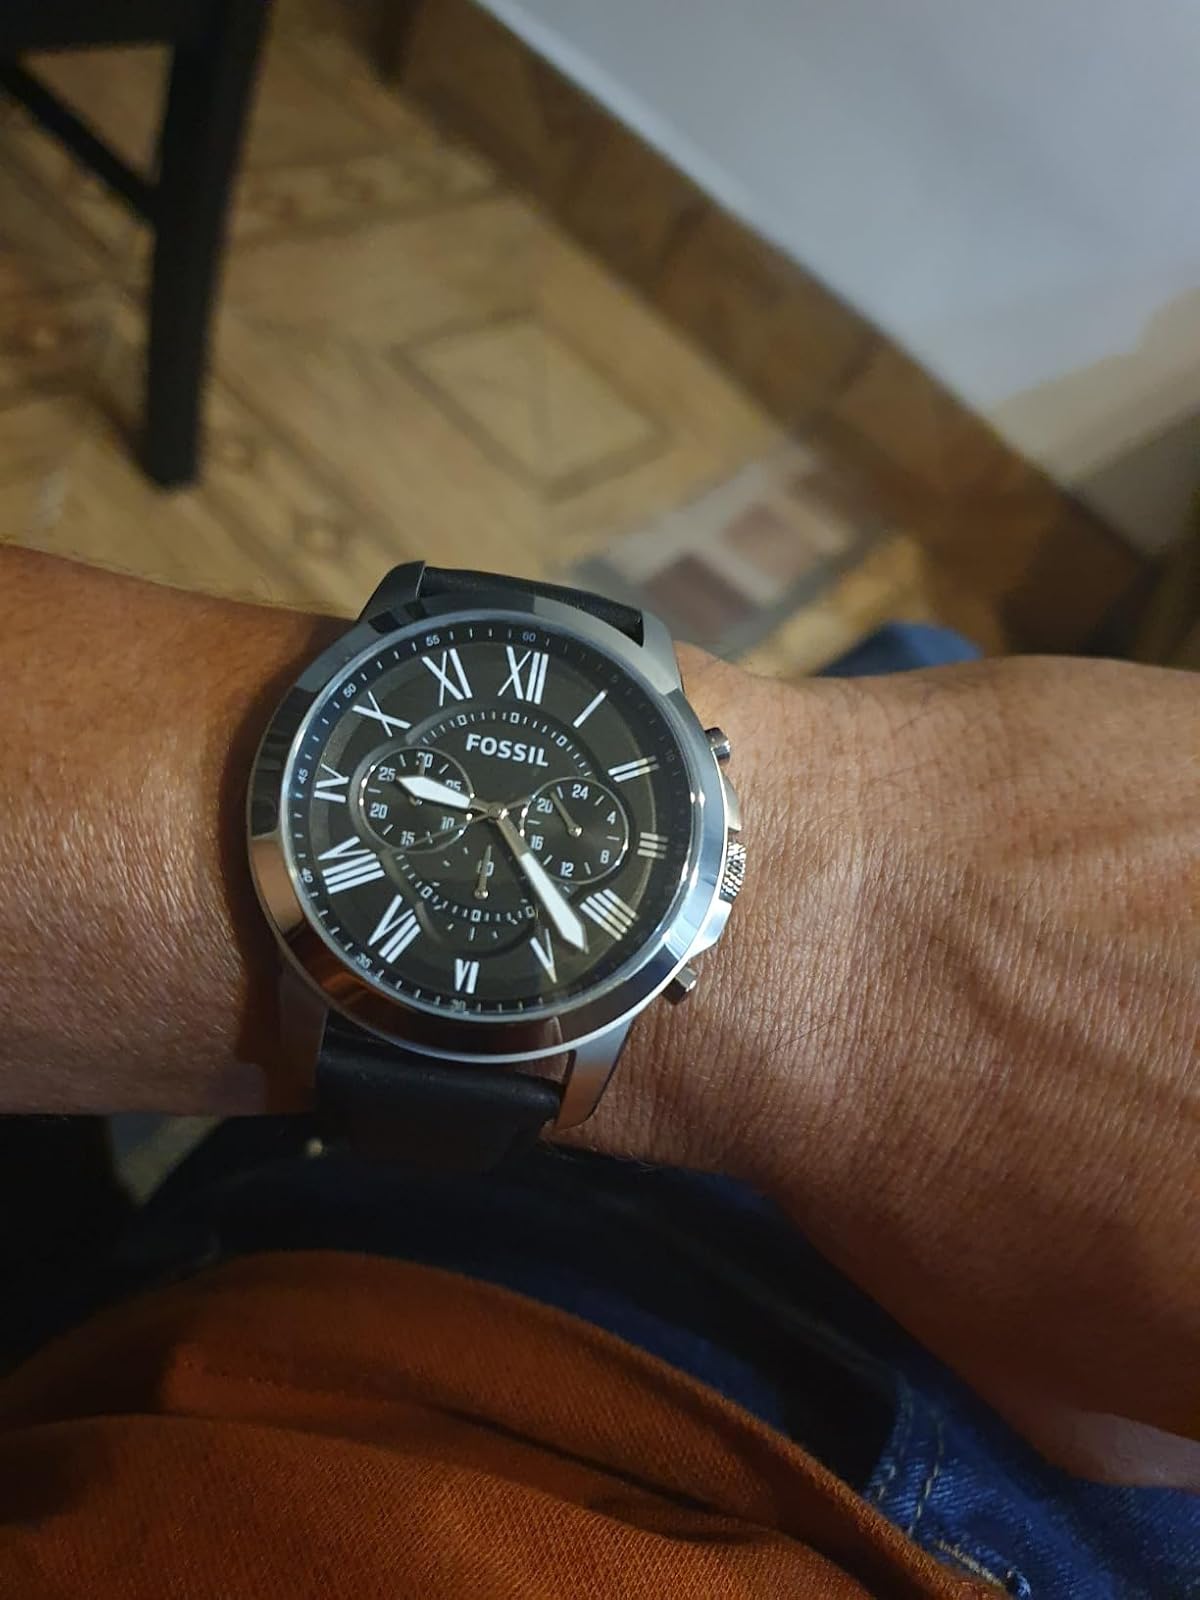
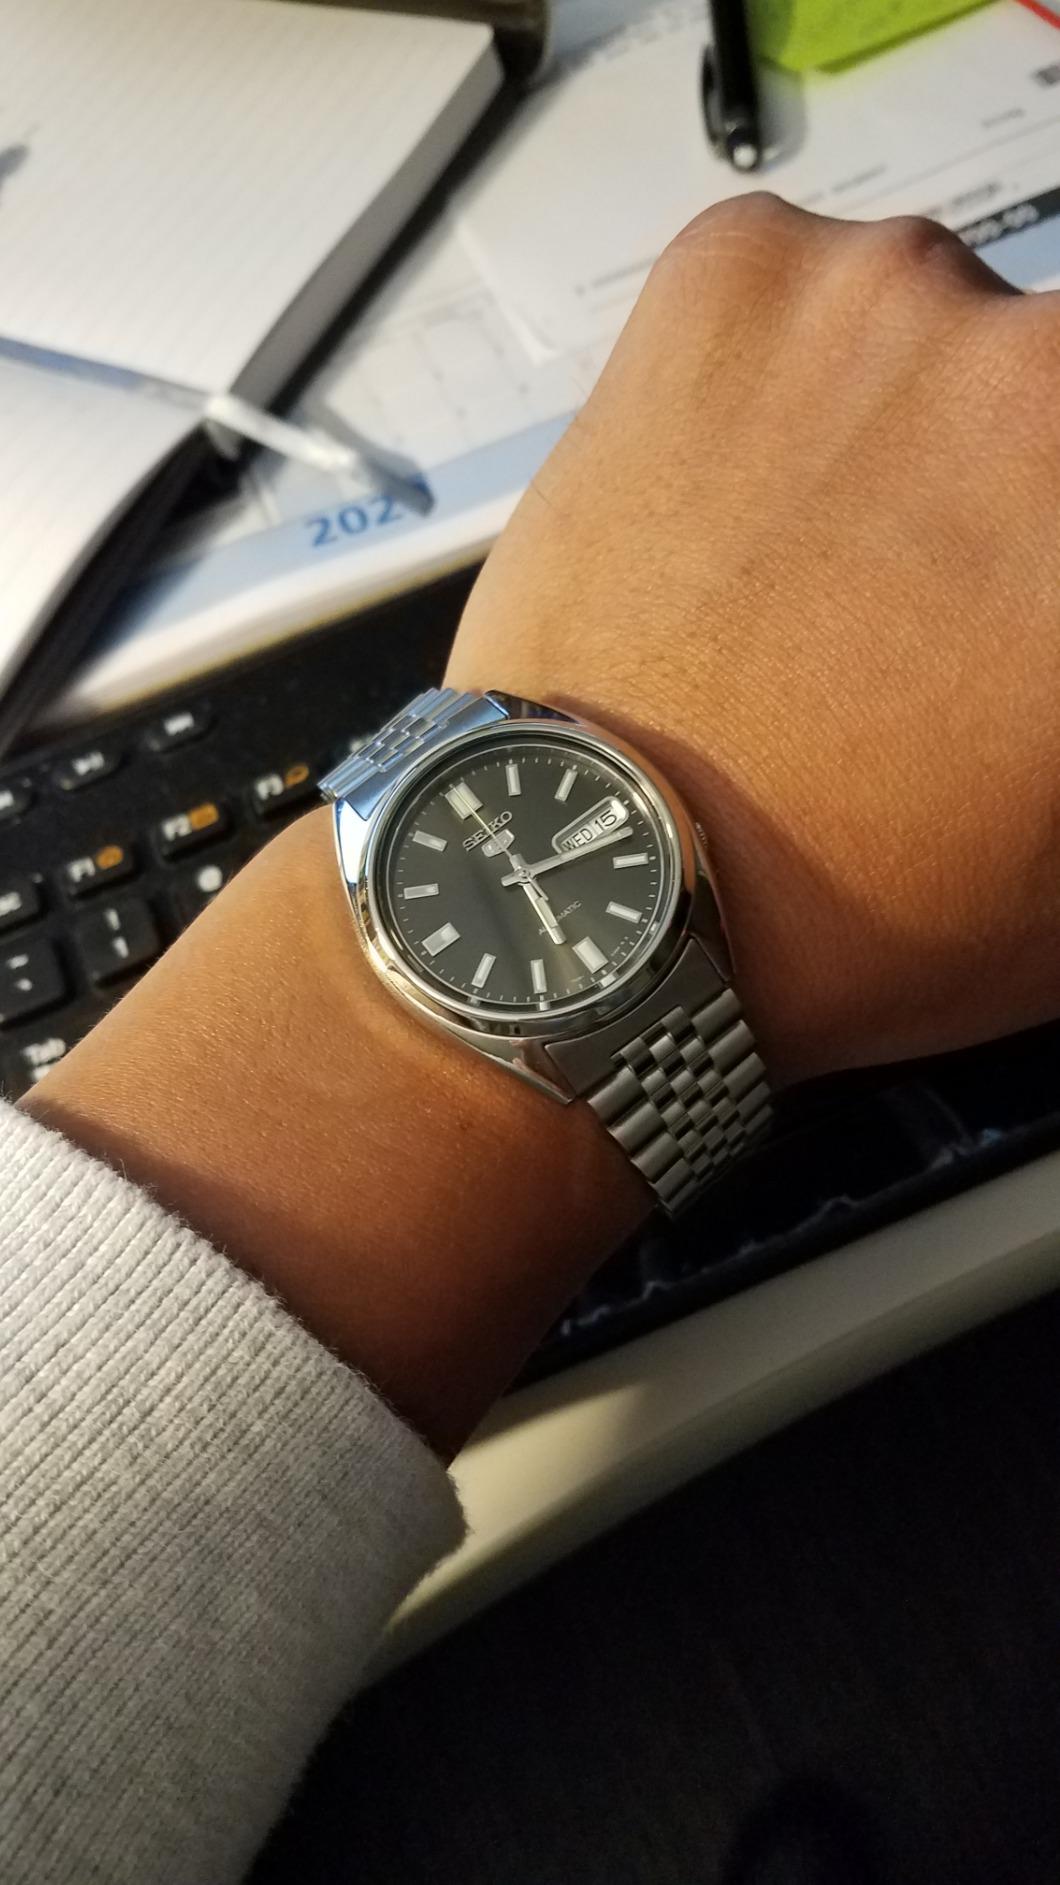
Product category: accessories_watch
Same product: no